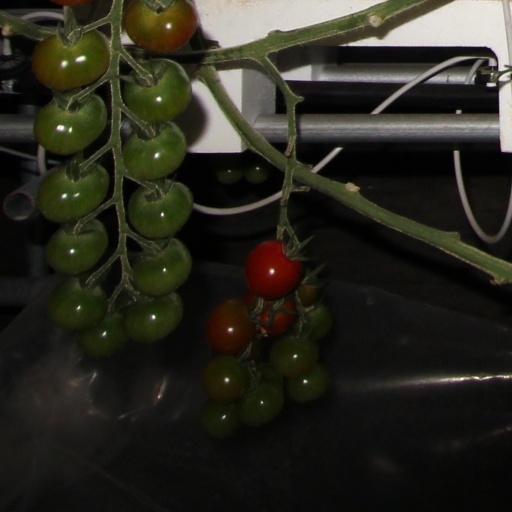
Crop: tomato